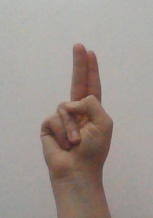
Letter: taa